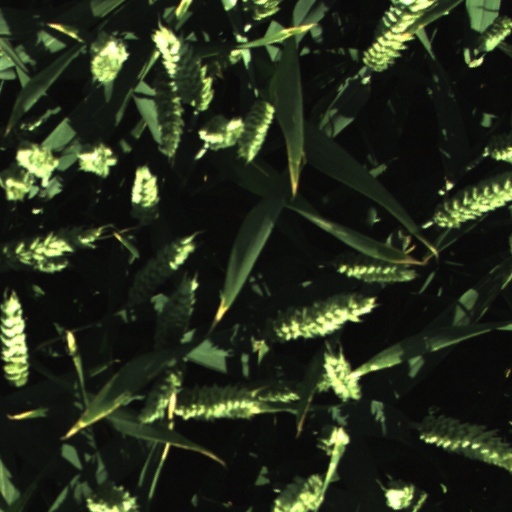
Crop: wheat